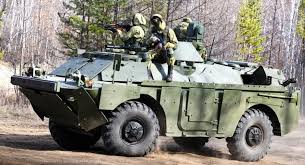
Label: BTR